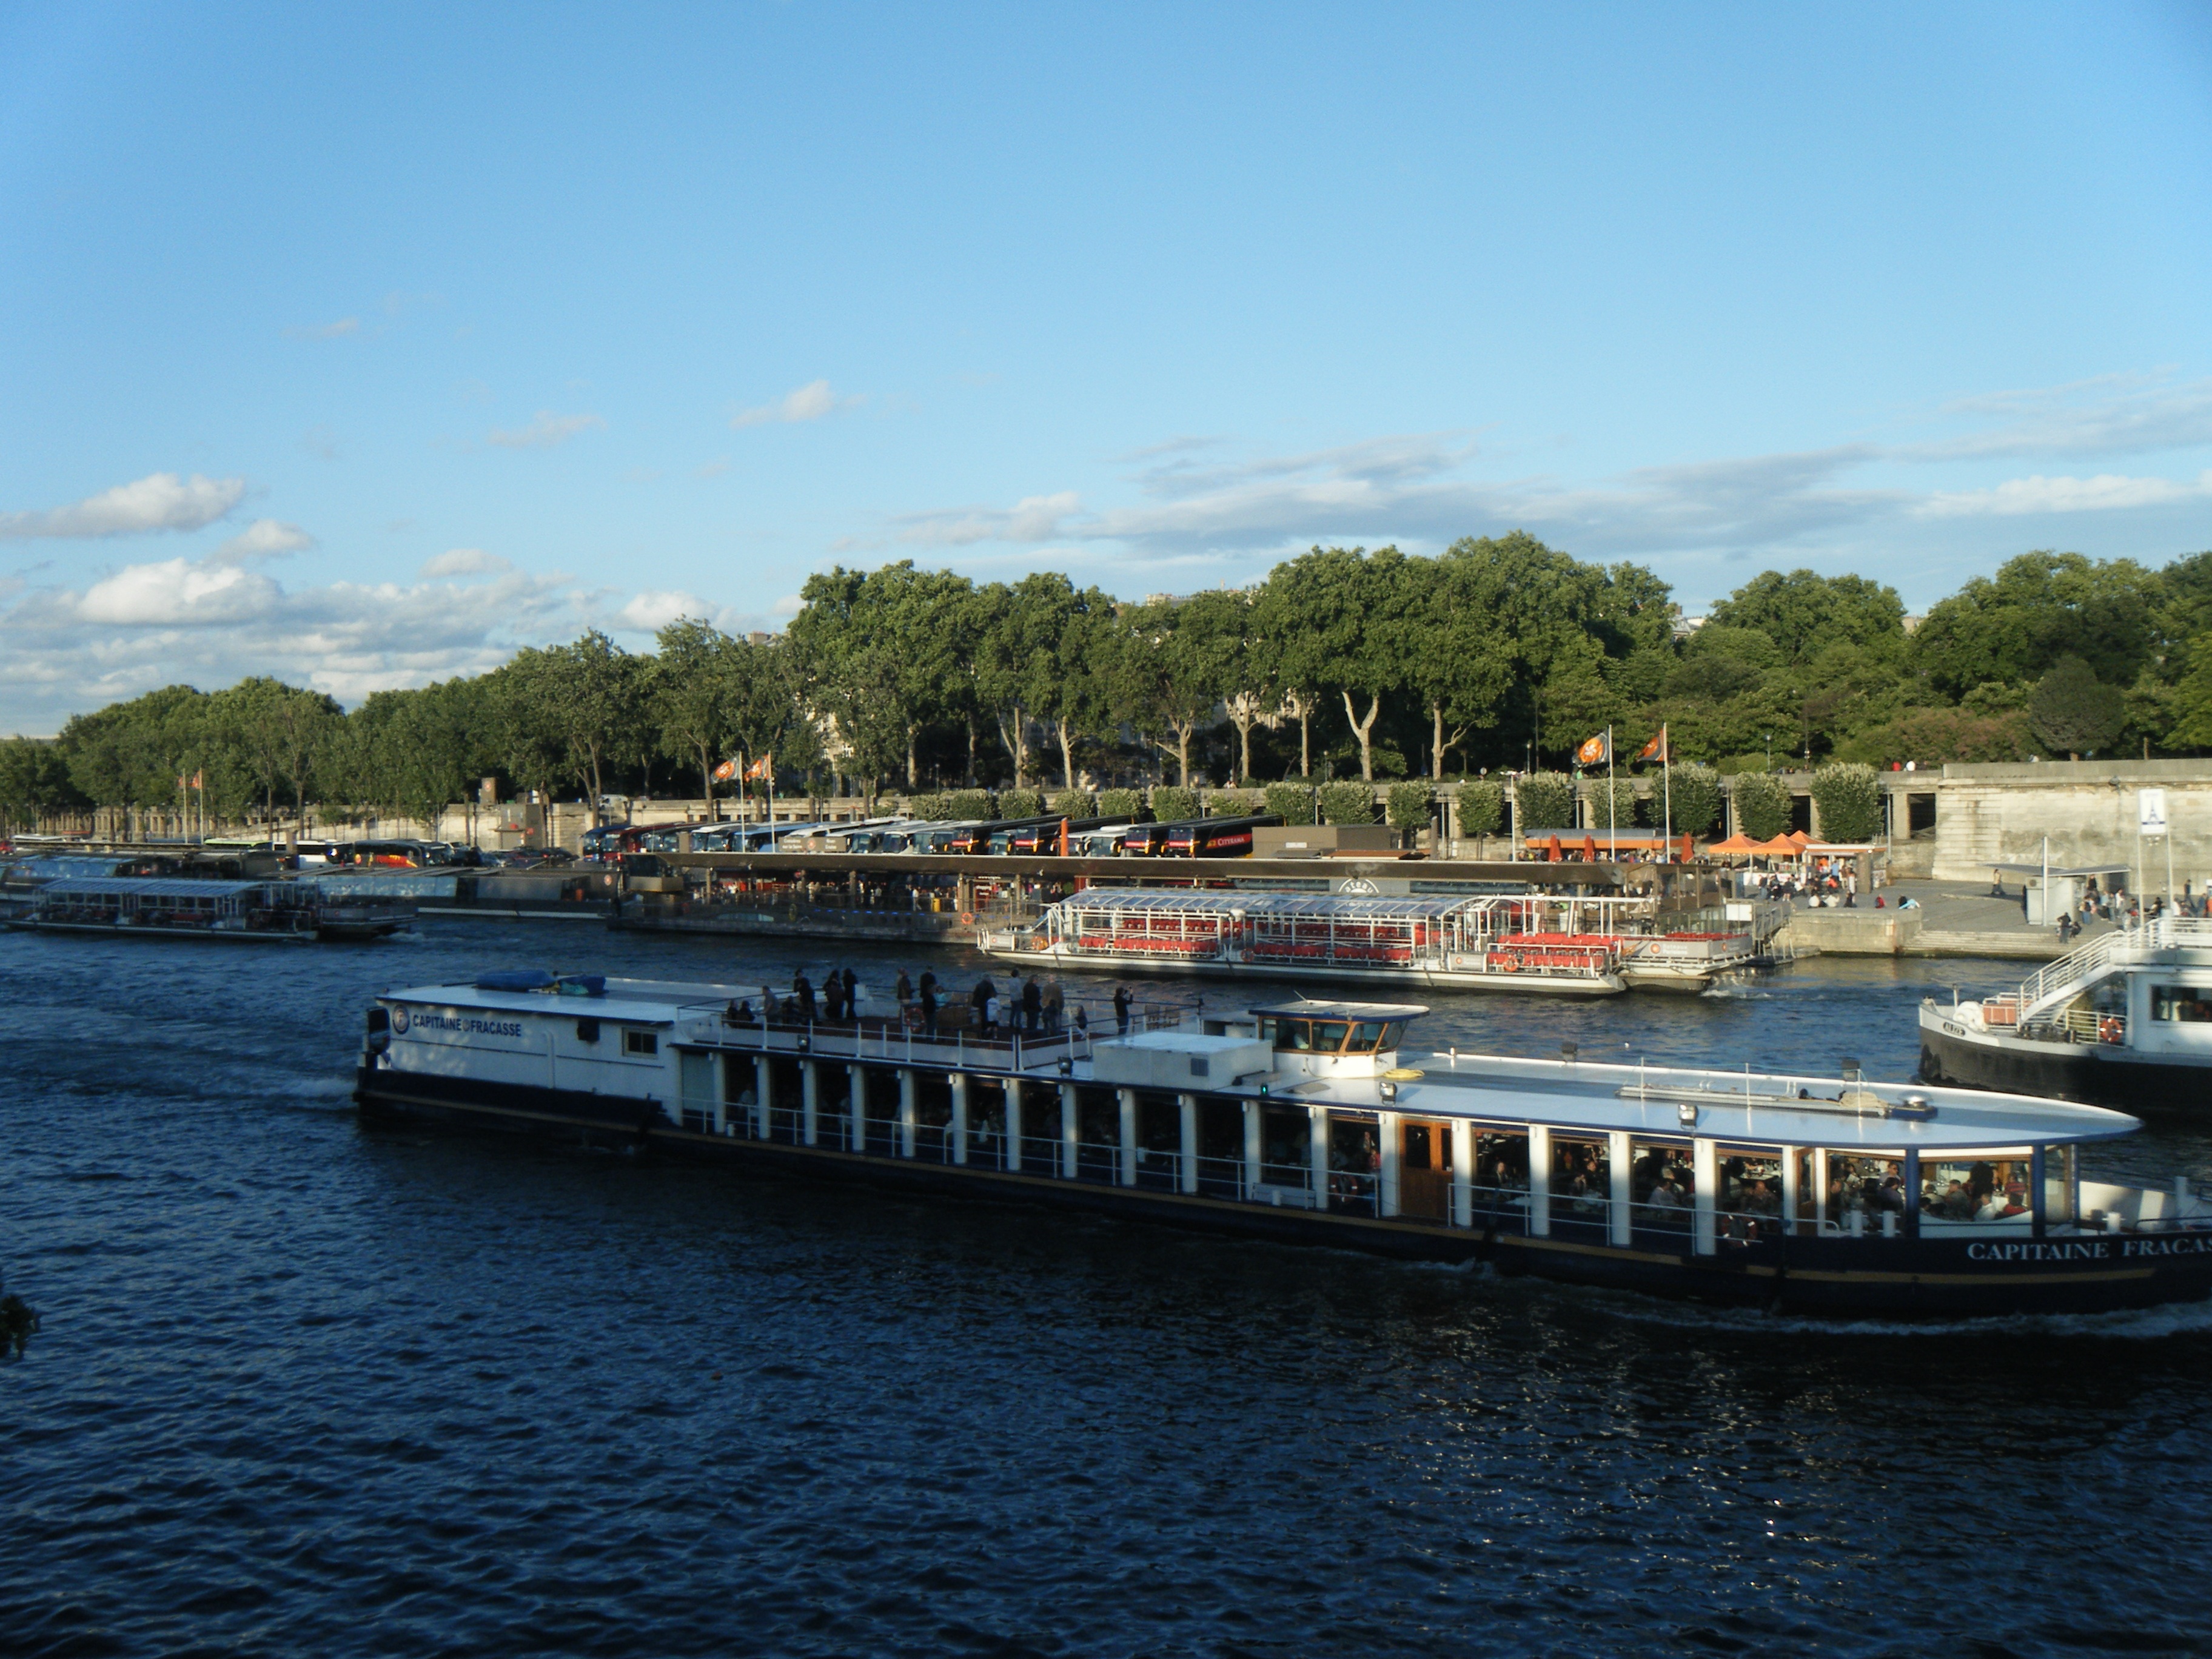
sea, dock, boat, bridge, view, paris, river, ship, panorama, transport, france, vehicle, bay, harbor, marina, tourism, waterway, haven, tour, boating, channel, watercraft, passenger ship, the river seine, the waterfront, river transport, water tram